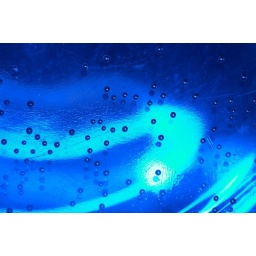
Add some lemonade to a shallow glass bowl and move a blue LED light around et voila!